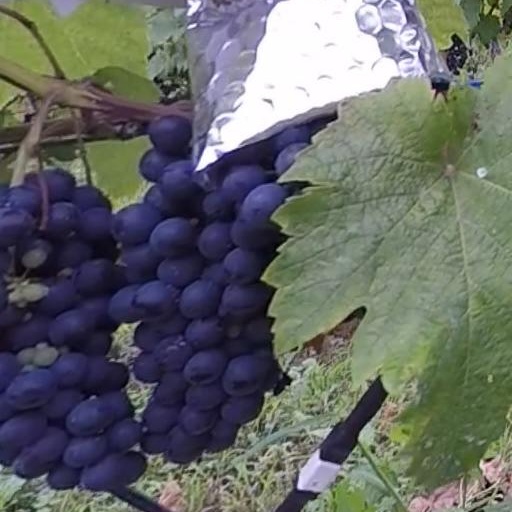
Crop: grape